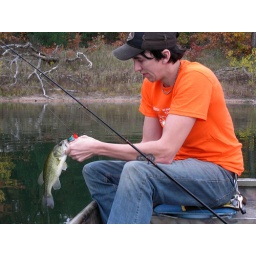
Man fishing in boat caught fish